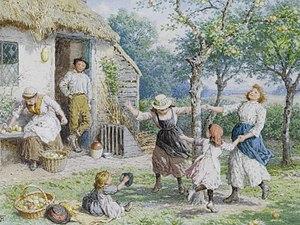
Tableau datant du 19ème siècle.